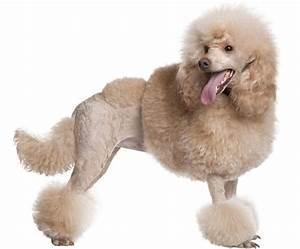
dog